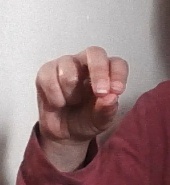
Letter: gaaf